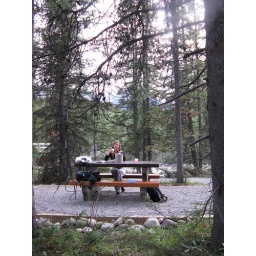
Mmm wine in a plastic cup